Saint-Pol-de-Léon Cathedral

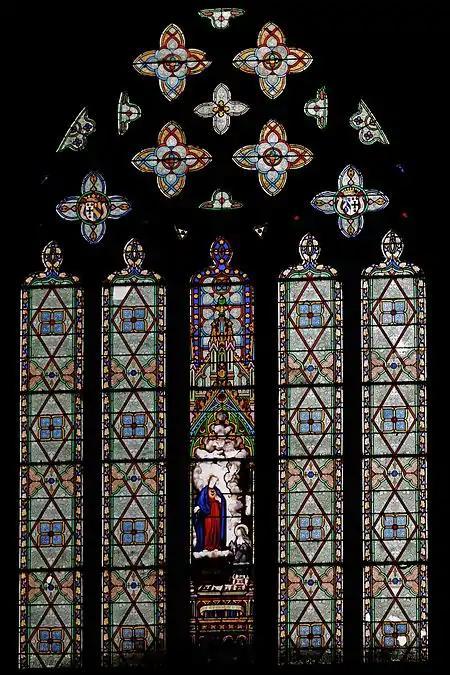
19th-century window depicting the "Apparition du Sacré-Cœur" in the cathedral Saint-Paul-Aurélien in Saint-Pol-de-Léon

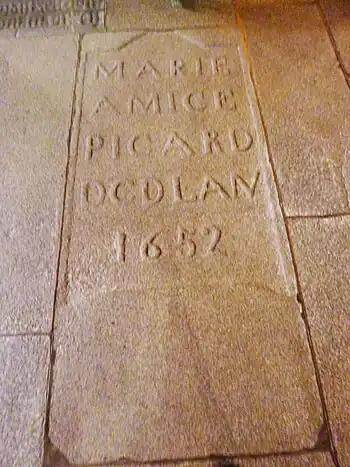
The tombstone of Marie-Amice Picard

This stained glass window dates to the 19th century. It has 5 lancets plus tracery in the tympanum.. The depiction of the "Apparition du Sacré-Cœur" appears in the central lancet with the inscription "VOILA LE COEUR QUI A TANT AIME LES HOMMES". The tracery includes the Dresnay arms crossed with those of La Hay with the motto "En Bon Espoir" and the arms of the Legge family crossed with those of the Dresnays and the motto "Mal se repose qui n'a contentement". The artist who created this window is not known.